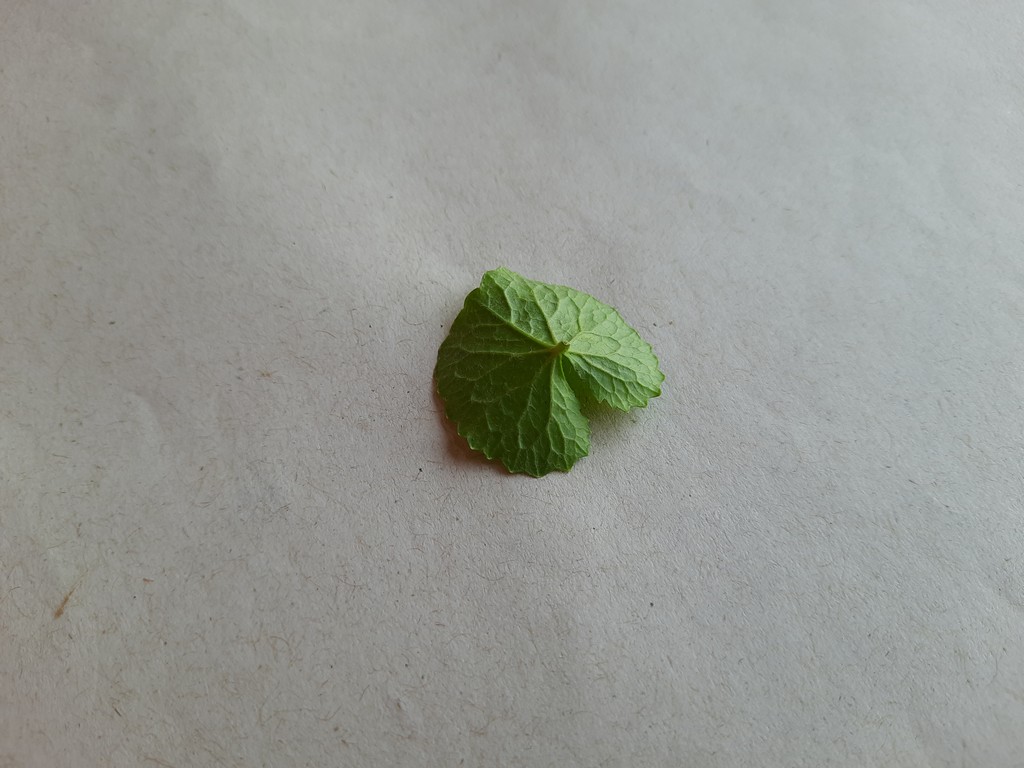
Label: Healthy